Instant soup

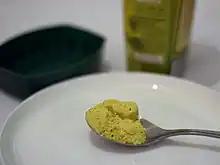
Instant soup in a powder form

Canned (tinned) instant soups contain liquid soup that is prepared by heating their contents. Some canned soups are condensed, and require additional water to bring them to their intended strength, while others are canned in a ready-to-eat, single-strength form. Dr. John T. Dorrance, an employee with the Campbell Soup Company, invented condensed soup in 1897. Consumers sometimes use condensed soups (without diluting them), as a sauce base. Some instant liquid soups are manufactured in microwaveable containers. Additionally, some instant soups, such as Knorr's Erbswurst, are prepared in a concentrated paste form. Knorr ceased production of Erbswurst on December 31, 2018.